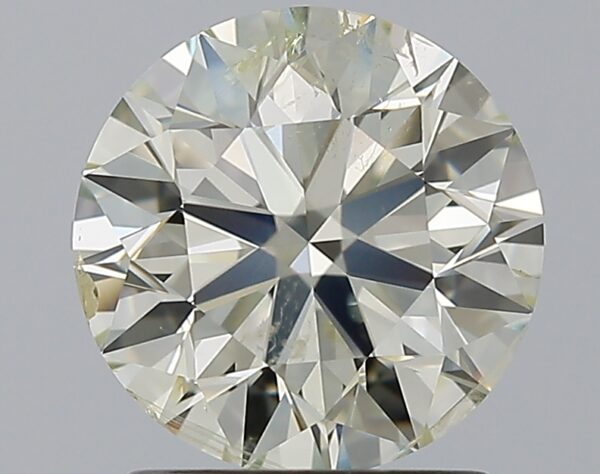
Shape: round
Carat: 1.71
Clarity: SI2
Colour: M
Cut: EX
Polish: EX
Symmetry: EX
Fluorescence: N
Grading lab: IGI
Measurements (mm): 7.64 x 7.6 x 4.76